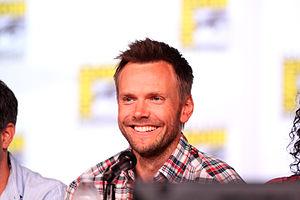
Joel McHale, né le 20 novembre 1971 à Rome, est un acteur et humoriste américain. Après avoir appris le métier d'acteur en faisant du théâtre d'improvisation et en jouant dans une émission télévisée humoristique, il acquiert la notoriété en animant depuis 2004 l'émission télévisée The Soup. Au cinéma, il apparaît notamment dans Spider-Man 2 et Ted, mais c'est pour le rôle principal de Jeff Winger dans la série télévisée Community qu'il est le plus connu. En 2020, Il anime le numéro spécial "after-show" de la série-documentaire Au royaume des fauves sur Netflix.